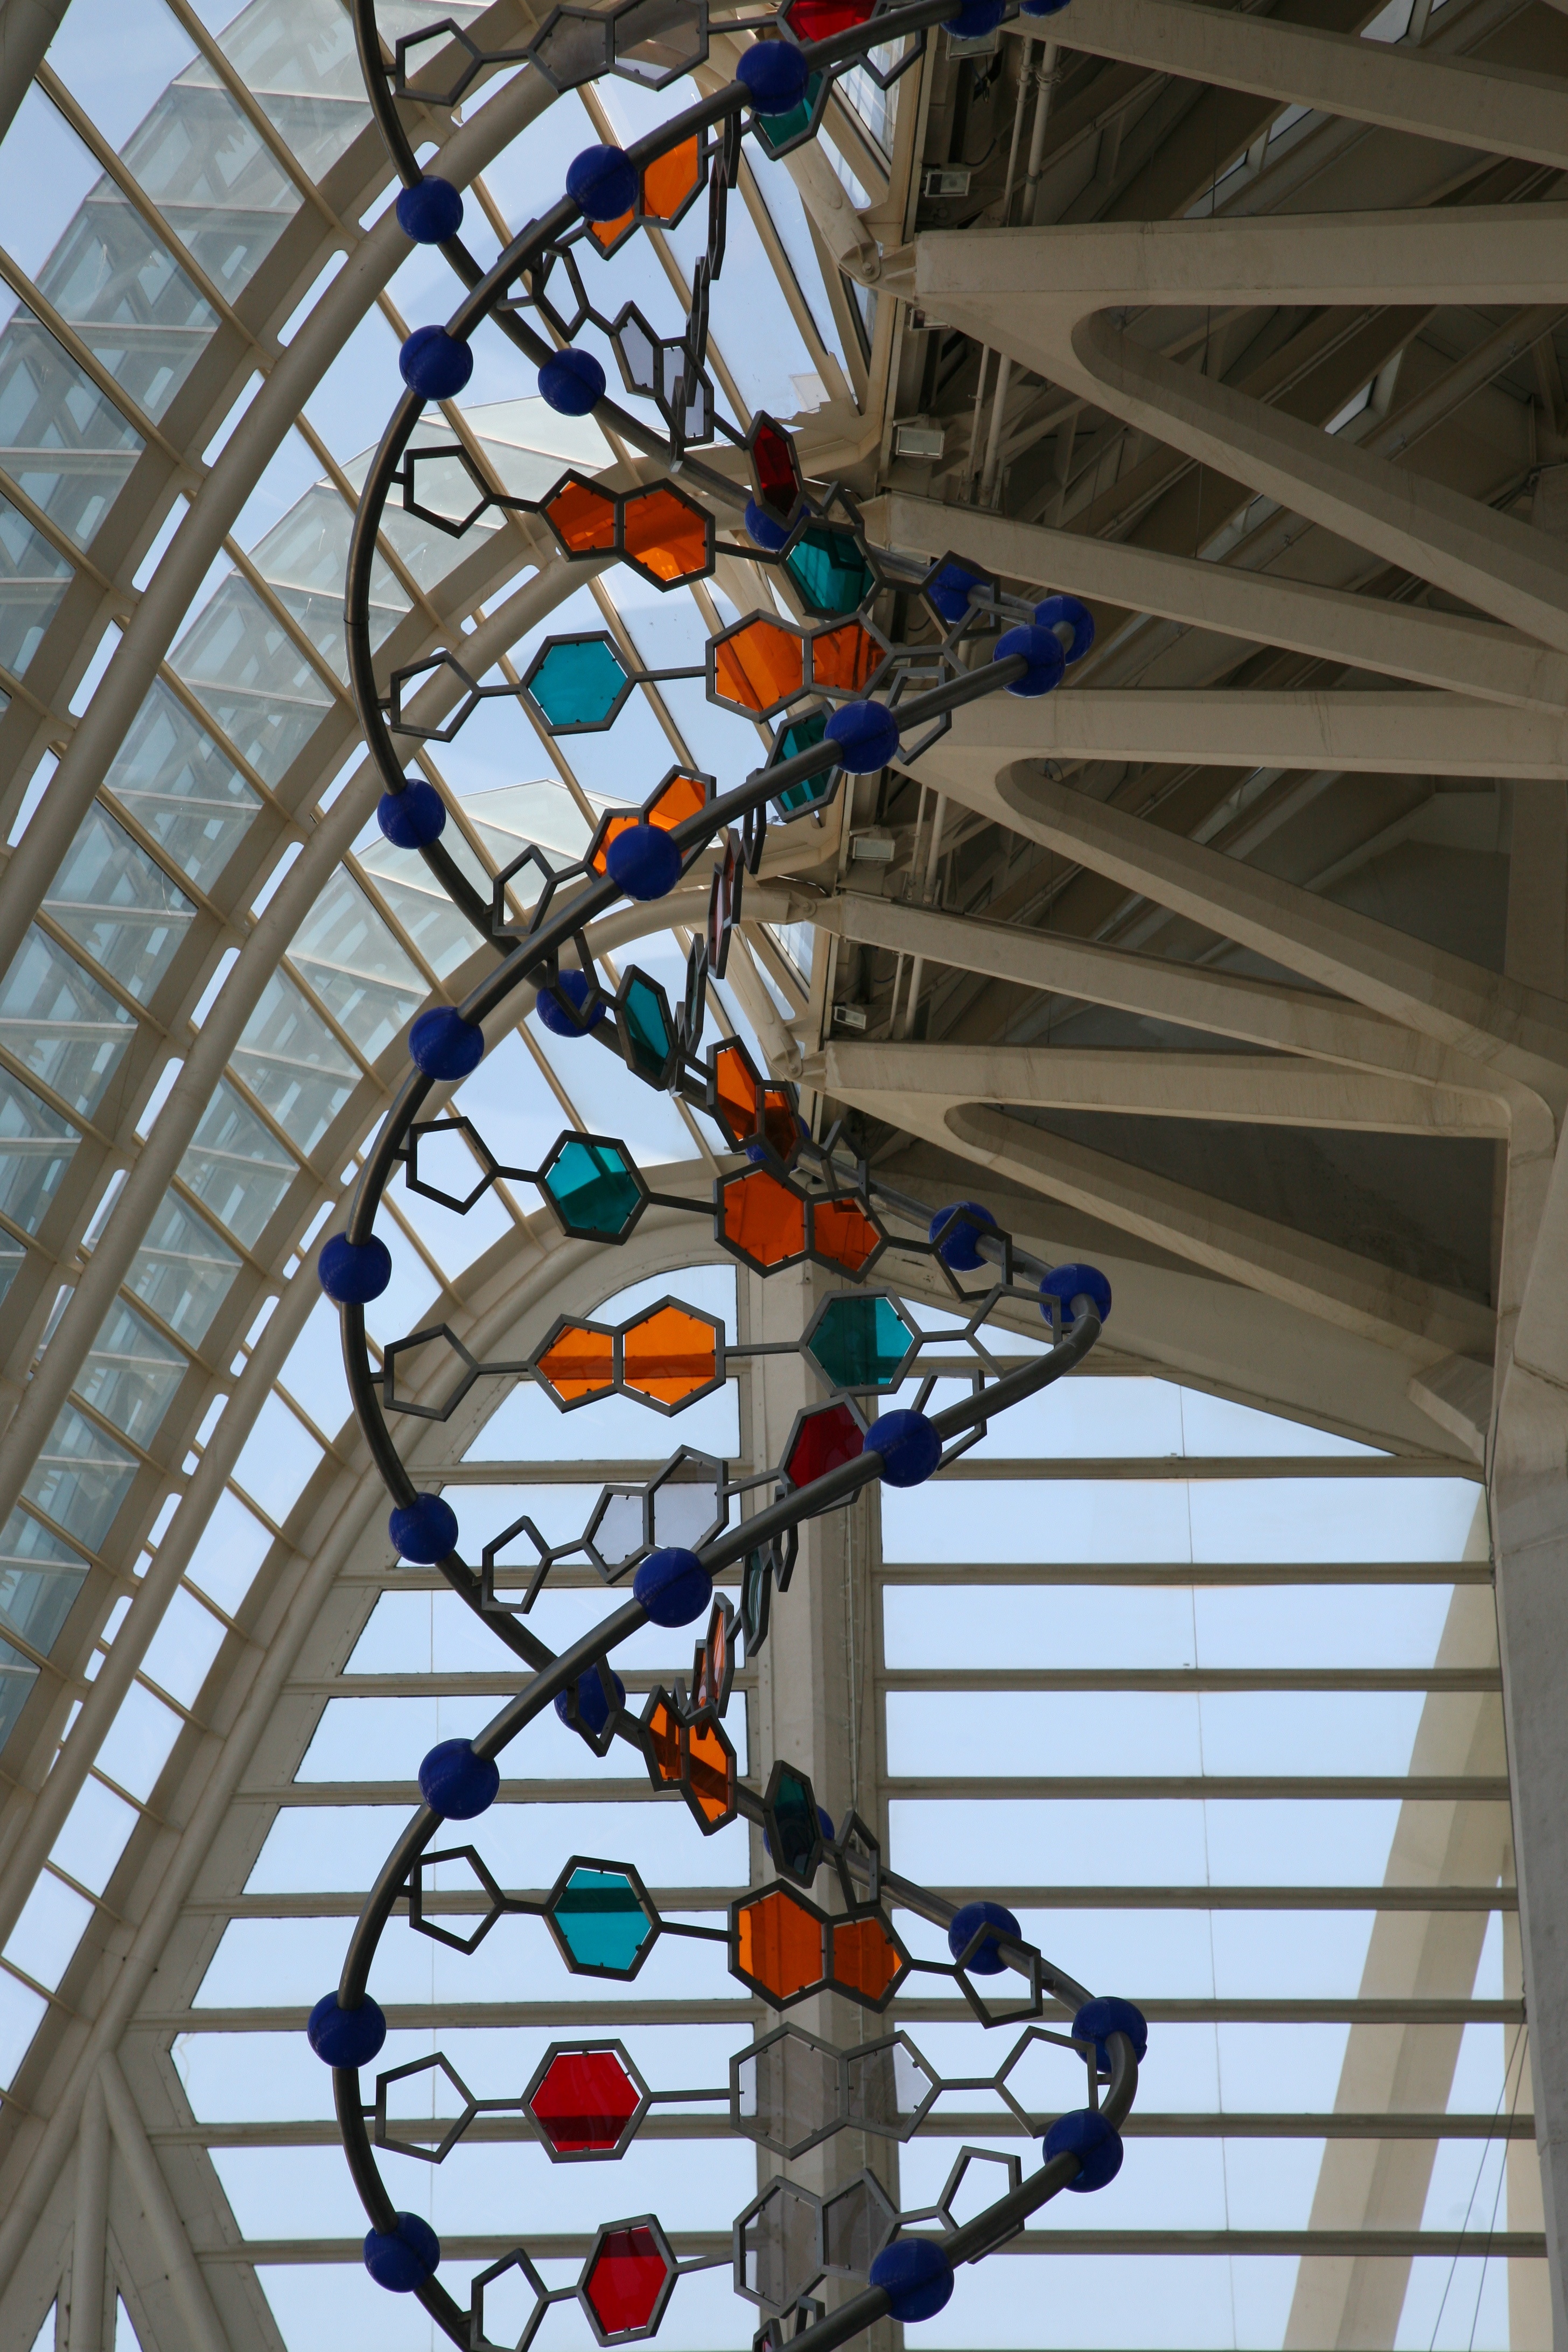
architecture, window, glass, museum, color, blue, material, stained glass, sculpture, art, science, spain, espagne, symmetry, arquitectura, valencia, espanha, architektur, espana, spanien, calatrava, dna, spagna, spanje, espanya, valence, museodelasciencias, mus edessciences, adn